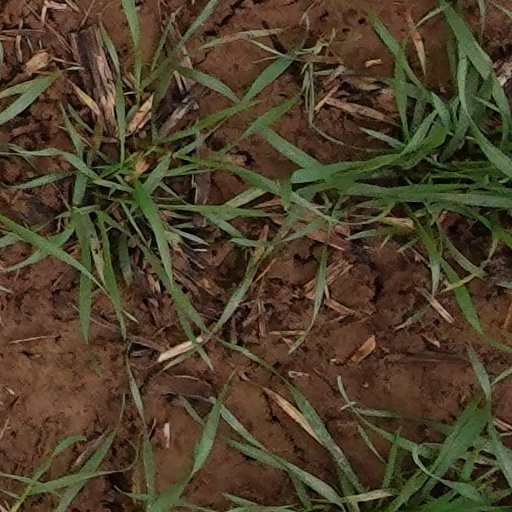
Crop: wheat